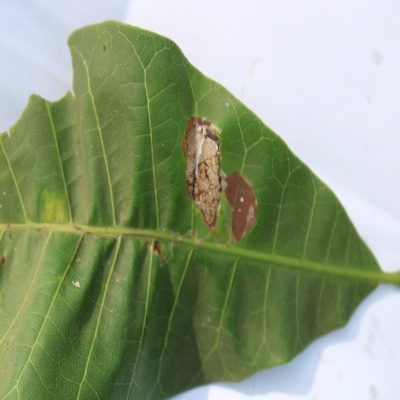
Crop: Cashew
Condition: leaf miner